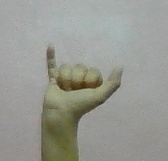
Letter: ya